Guy Bovet

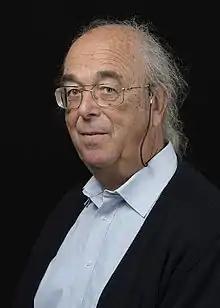

Guy Bovet (born 22 May 1942 in Thun) is a Swiss organist and composer.